Child care

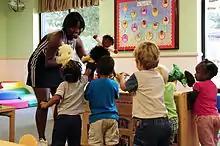
An American childcare development center

In monetary- and production-based societies (such as in the United States), informal childcare is seen in families who do not have enough funds to finance placing their children in a more expensive child care facility. A study done by Roberta Iversen and Annie Armstrong explains that due to long and irregular working hours of working parents, low- socioeconomic families are more likely to utilize informal childcare. Those low income families are also more apt to work longer hours on an irregular and inflexible schedule, which ultimately makes using a childcare facility, that has regular business hours, unlikely.